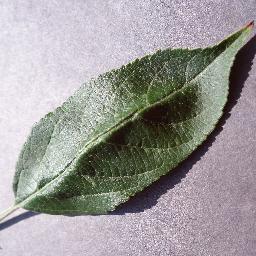
Label: Apple___healthy